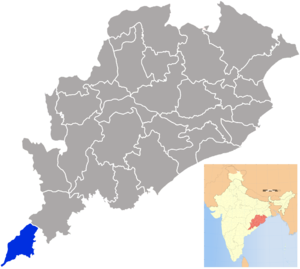
Le district de Malkangiri est un district de l'état de l'Odisha, en Inde.